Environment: real
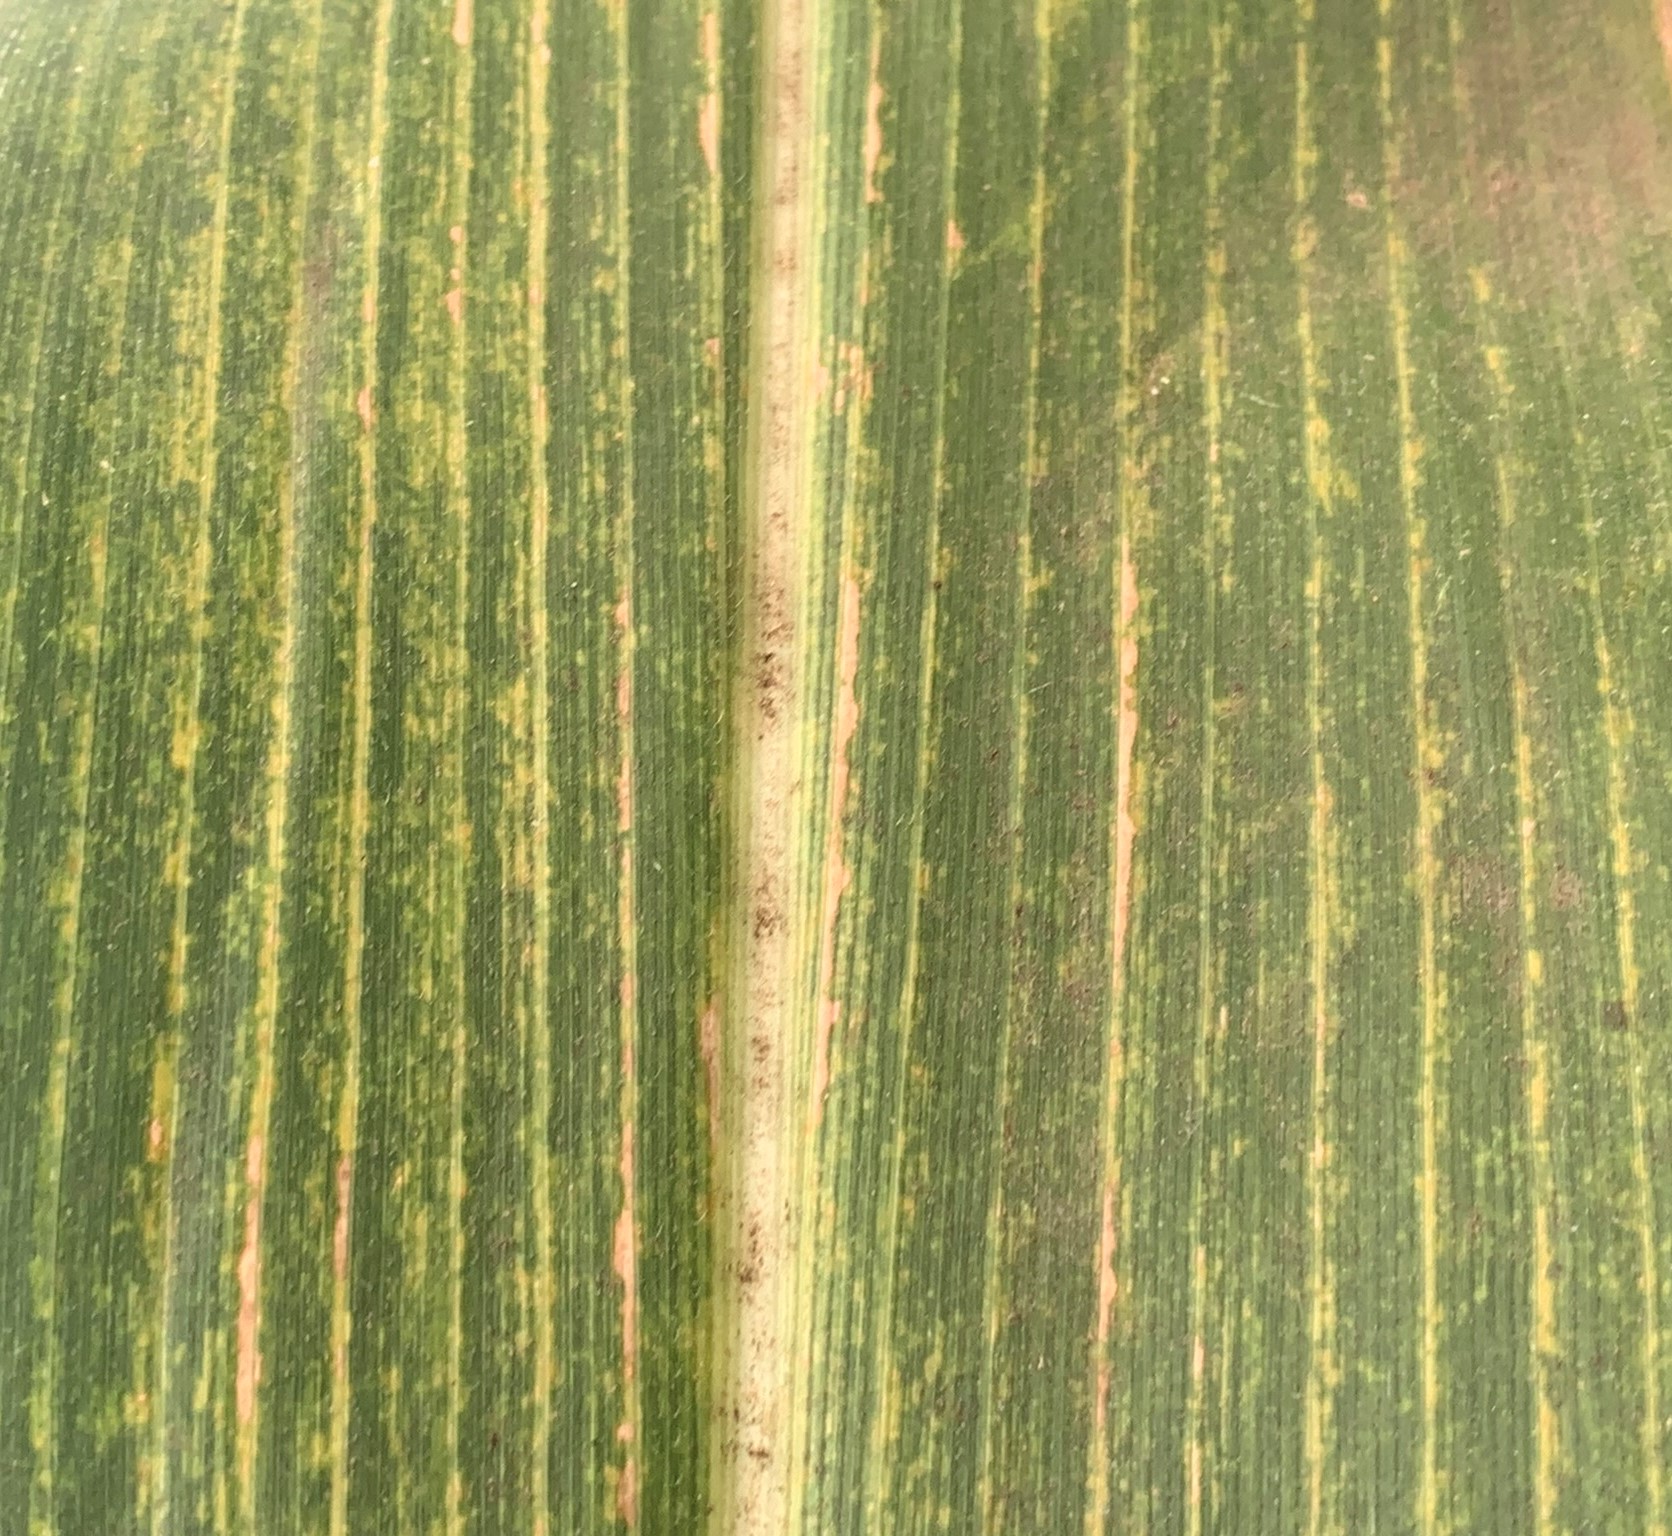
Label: lethal_necrosis